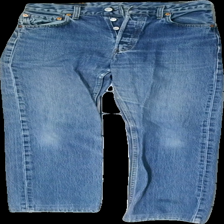
View: front
Type: Jeans
Category: Unisex
Brand: Levi'S
Colors: Blue, White
Material: 100% cotton
Cut: Regular
Season: All
Trend: Denim
Price range: 100-150
Recommended usage: Reuse